The Tom and Jerry Show (1975 TV series)

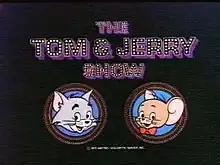

The Tom & Jerry Show is an American animated television series produced by Hanna-Barbera Productions in association with MGM Television. Based on the "Tom and Jerry" theatrical cartoon series, which was created by H-B co-founders and former MGM cartoon studio staff William Hanna and Joseph Barbera, the show originally aired on ABC from September 6 to December 13, 1975 (for a total of 16 episodes) as the first half-hour of "The Tom and Jerry/Grape Ape/Mumbly Show", with "The Great Grape Ape Show" representing the series' second half-hour and "The Mumbly Cartoon Show" representing the series' third half-hour. This series marked the first time that Tom and Jerry appeared in animated installments produced specifically for television.